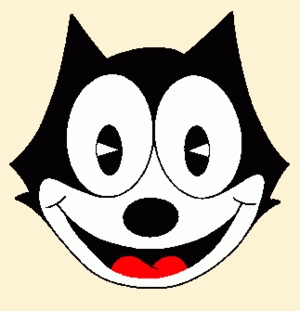
Voici la liste des courts-métrages diffusés en salle de cinéma avec le personnage de Félix le Chat : 184 dessins animés, dont 169 muets et 15 sonores, datant entre 1919 et 1930. S'y ajoutent quelques séries télévisées et longs-métrages d'animation mettant en scène Félix, à partir des années 1960.